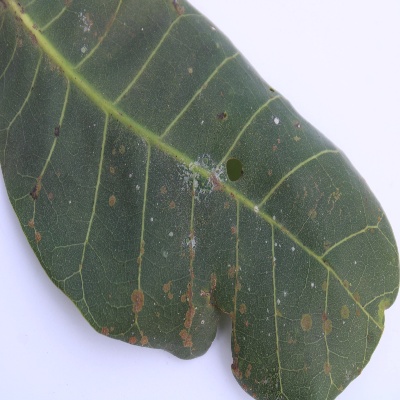
Crop: Cashew
Condition: red rust